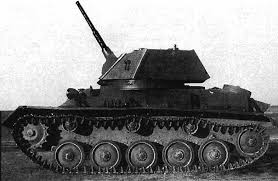
Label: Tank